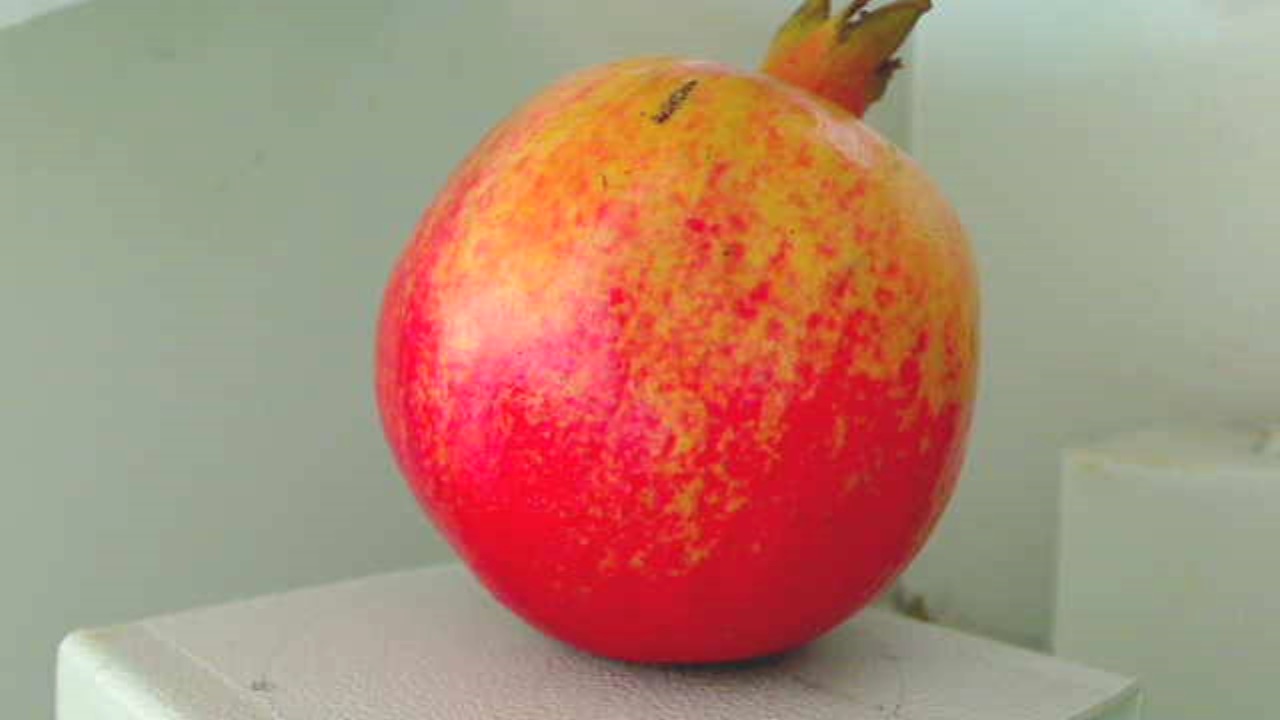
Grade: grade-2
Quality: quality-1